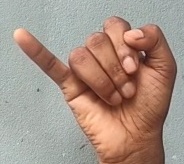
ASL sign: J